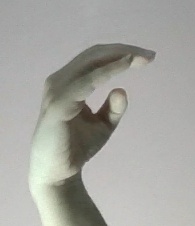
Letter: jeem